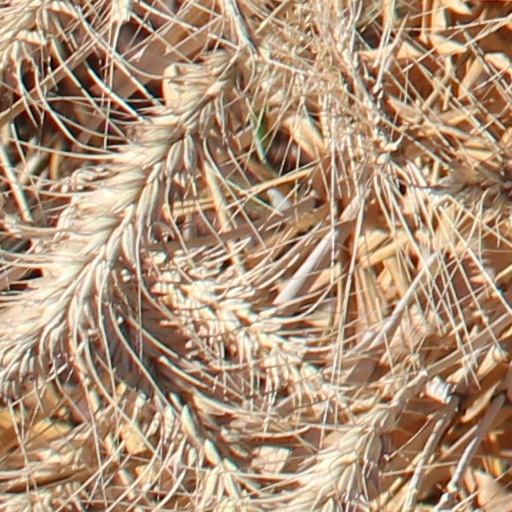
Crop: wheat